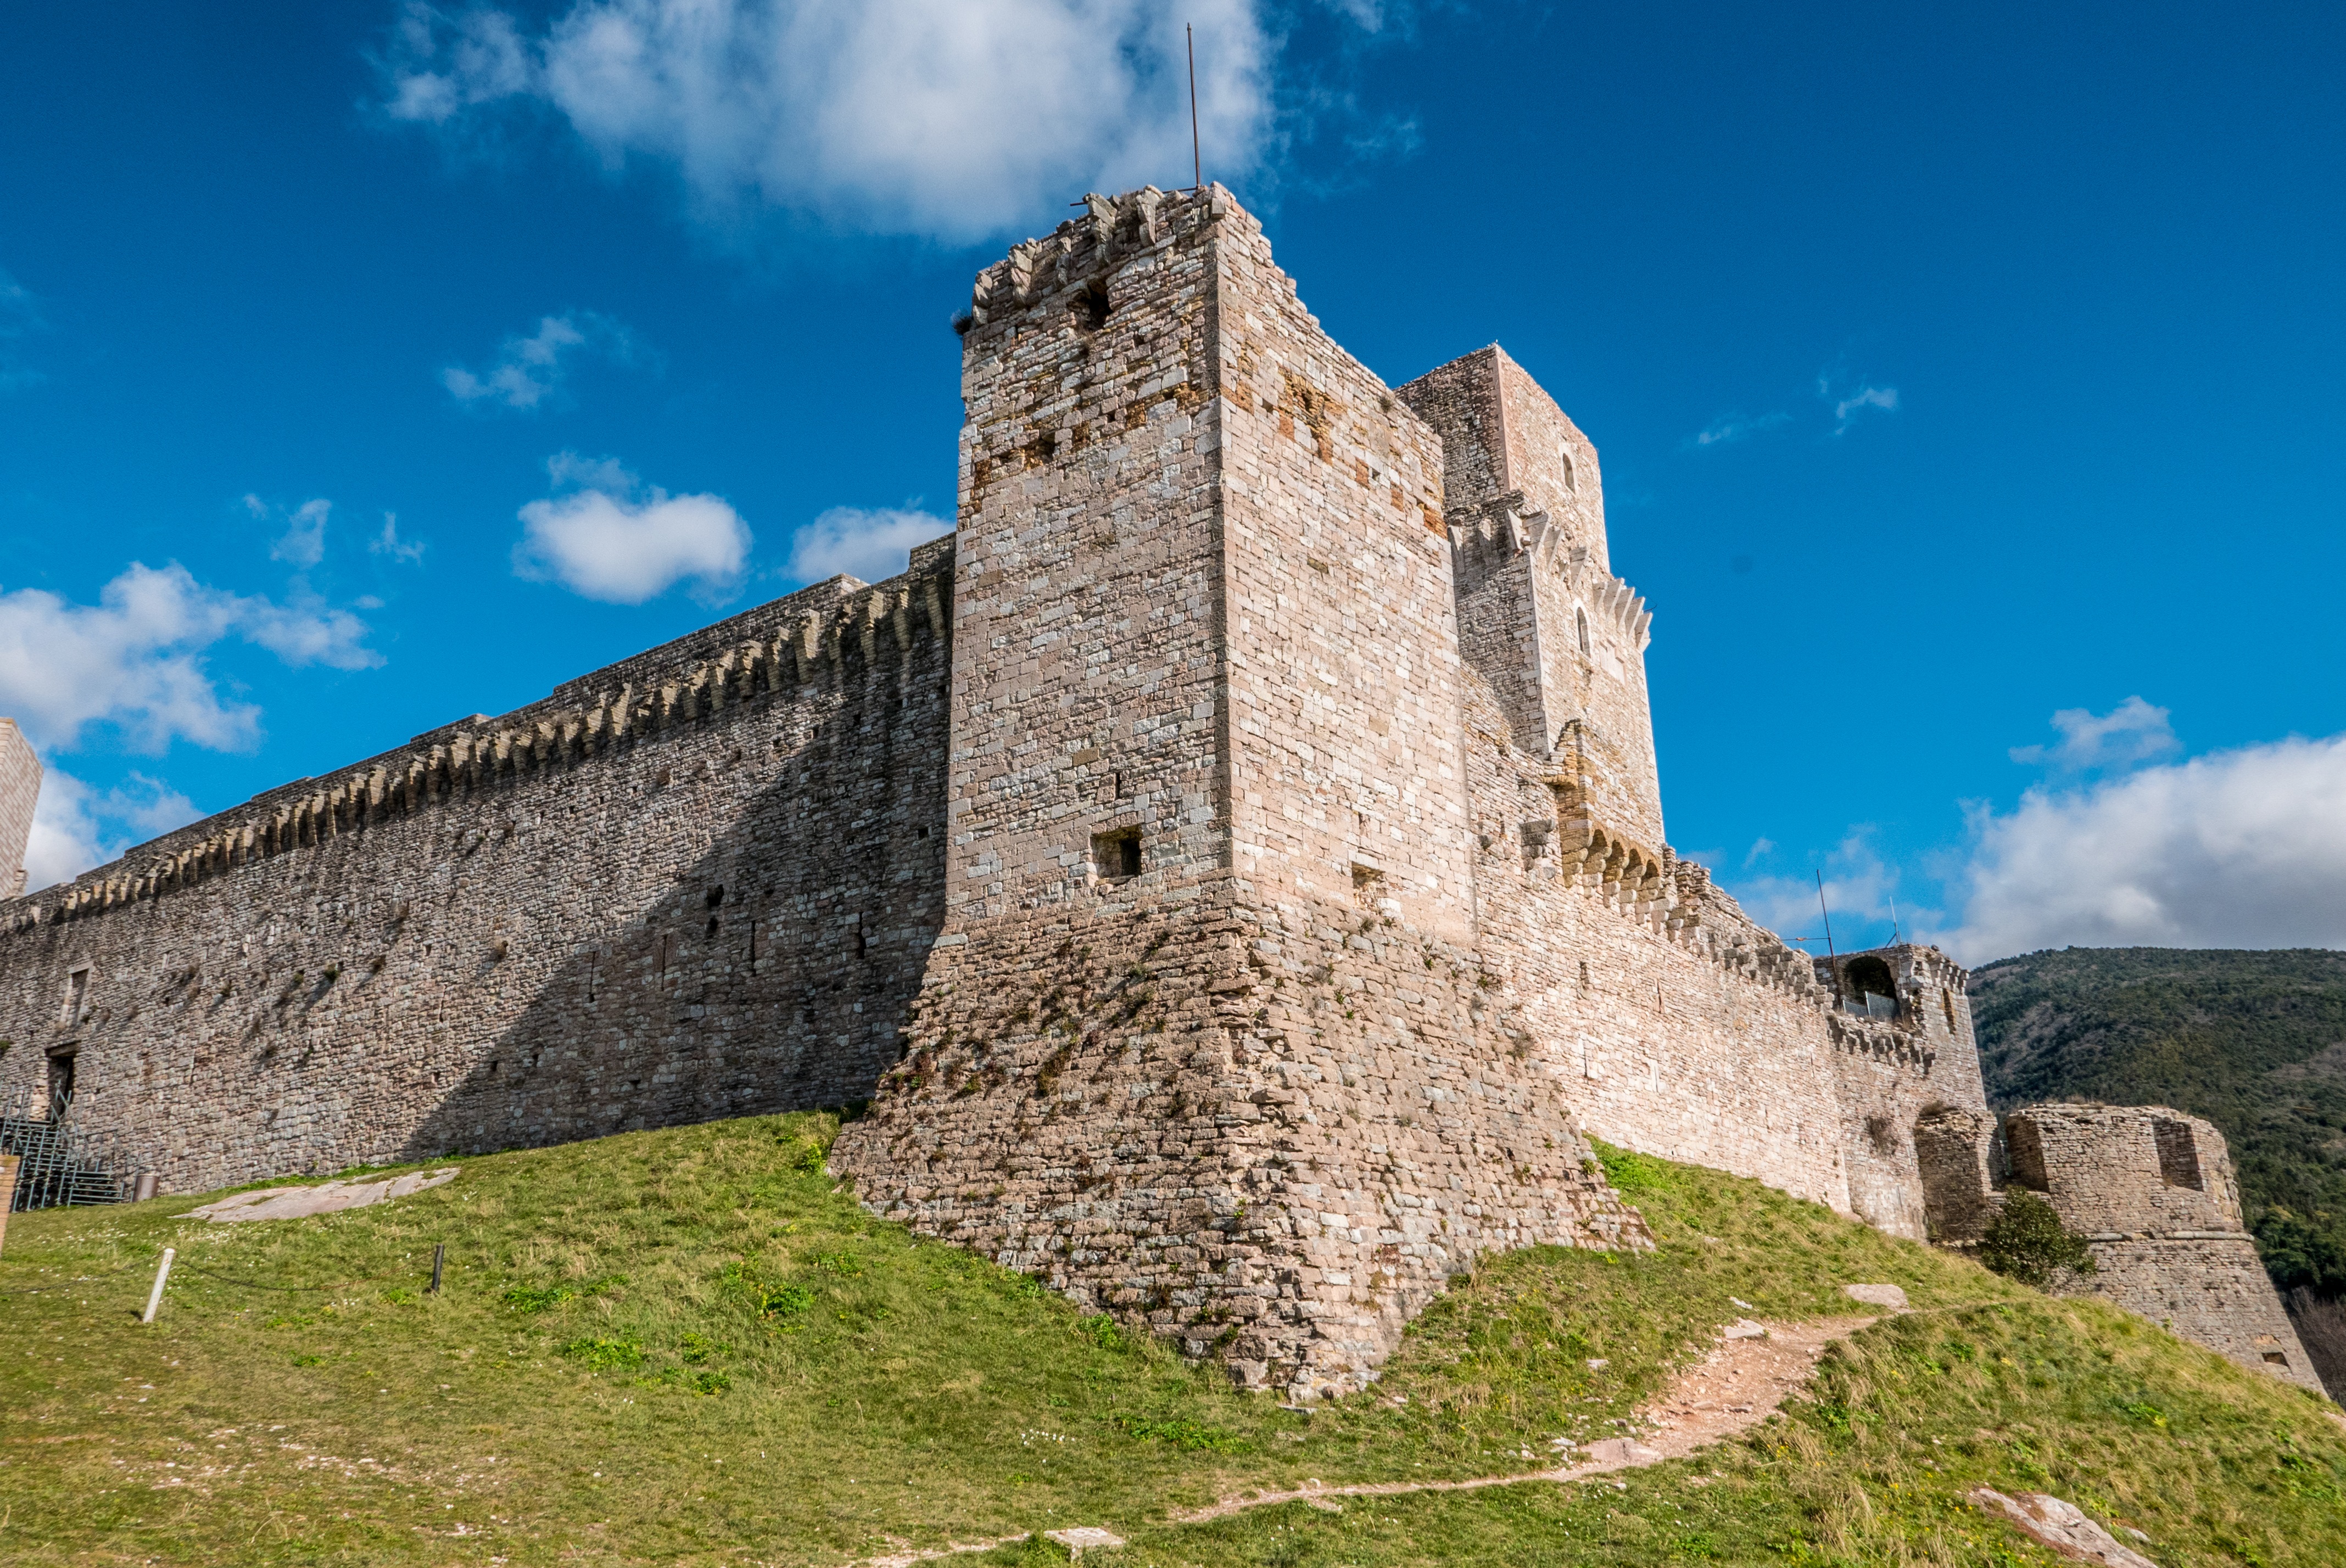
architecture, sky, building, chateau, old, wall, valley, stone, europe, tower, castle, ancient, landmark, italy, historic, fortification, ruin, medieval, clouds, rampart, ruins, monastery, fort, european, archaeological site, historic site, ancient history, assis, rocca maggiore